Father's Day

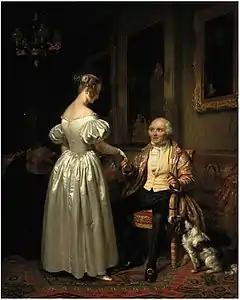
"Paternal Advice", painted by Josephus Laurentius Dyckmans

Father's Day is a day set aside for honoring one's father, as well as fatherhood, paternal bonds, and the influence of fathers in society. "Father's Day" complements similar celebrations honoring family members, such as Mother's Day and, in some countries, Siblings Day, and Grandparents' Day. The day is held on various dates across the world, and different regions maintain their own traditions of honoring fatherhood.